Electric vehicle battery

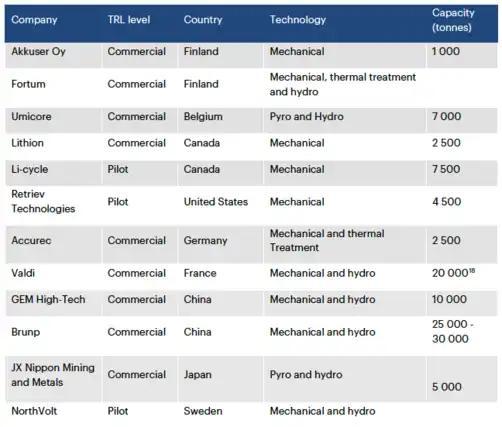
Examples of current lithium-ion battery recycling facilities. Adapted from Awan

For electric vehicles (EVs), actual end of life will be defined by many factors that will vary across vehicles, including the owner's willingness to continue driving the EV as its range declines, the health of other components in the vehicle, and whether or not the vehicle is involved in a crash. For practicality, however, end of life is commonly defined in repurposing studies as when a battery's capacity degrades to 80% of its initial capacity. This likely comes from the U.S. American Battery Consortium definition: "End-of-life is clarified to occur when either the net DST delivered capacity or peak power capability at 80% DOD is less than 80% of rated." One of the waste management methods is to reuse the pack. By repurposing the pack for stationary storage, more value can be extracted from the battery pack while reducing the per kWh lifecycle impact.